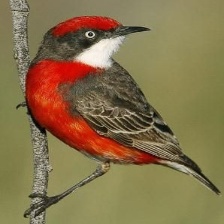
Species: CRIMSON CHAT
Scientific name: EPTHIANURA TRICOLOR